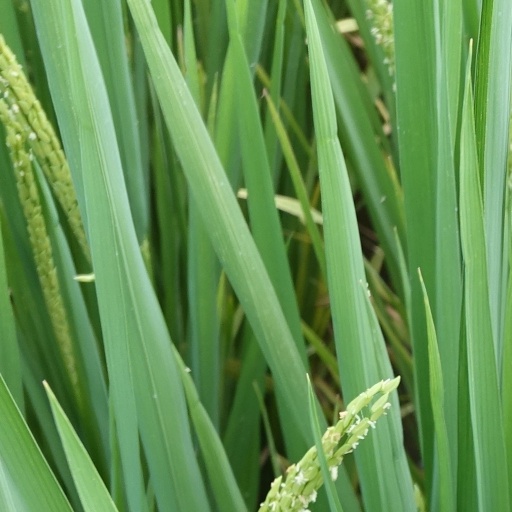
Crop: rice